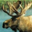
Label: deer